NSB El 18

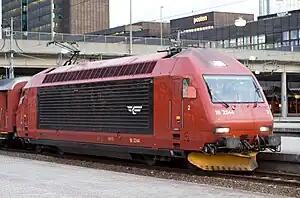
El 18 at Oslo Central Station

NSB El 18 is a class of 22 electric locomotives built by Adtranz and Swiss Locomotive & Machine Works (SLM) for the Norwegian State Railways (NSB). The class is a modification of the Swiss Federal Railways Re 460 locomotive and built at Adtranz Strømmen in 1996 and 1997. The class remains the only mainline electric locomotive used by NSB, and is predominantly used on some intercity services and all night trains on the Bergen Line, Dovre Line and Sørland Line, as well as some regional trains.